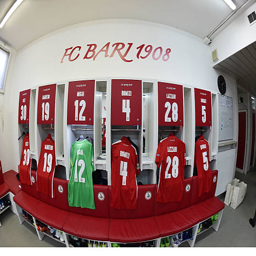
a general view of dressing room of football team prior the match between football teams .